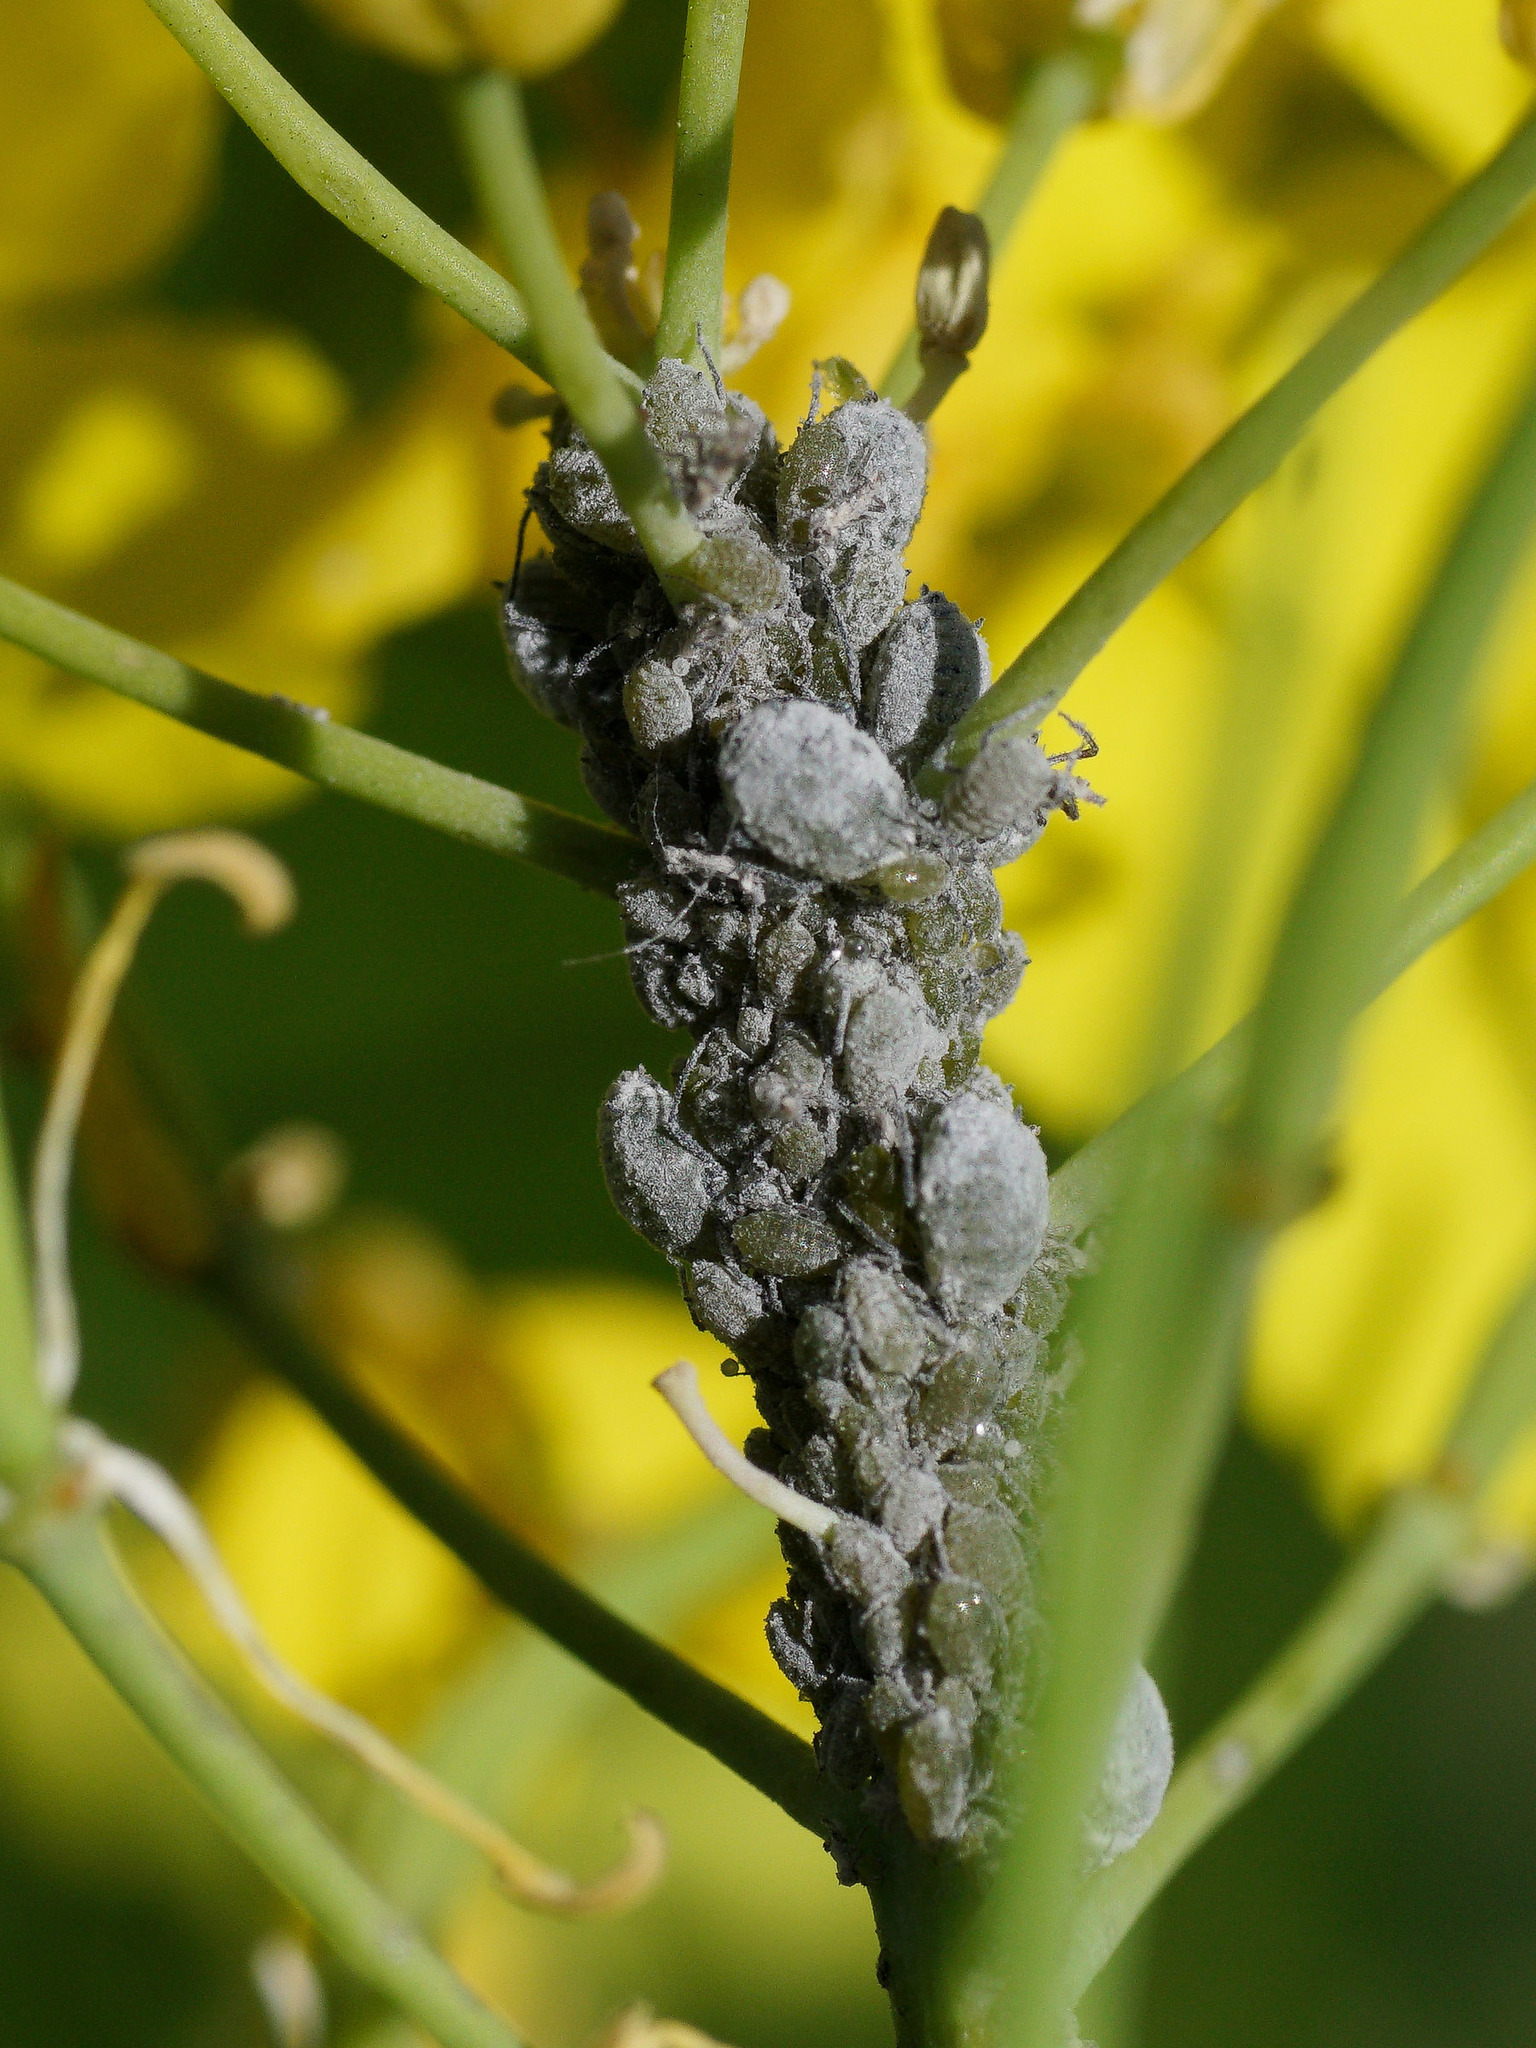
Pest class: cabbage_aphid